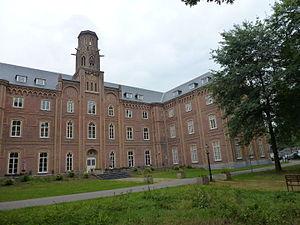
Le noviciat de Mariëndaal est une maison de formation spirituelle jésuite sise à Velp près de Grave aux Pays-Bas. Construit de 1862 à 1865 par le père A. Slootmaekers, il fut utilisé comme noviciat durant un siècle, jusque dans les années 1960. De nombreuses personnalités jésuites néerlandaises dont de nombreux missionnaires en Indonésie y reçurent leur initiation à la vie jésuite. Le bâtiment est classé.